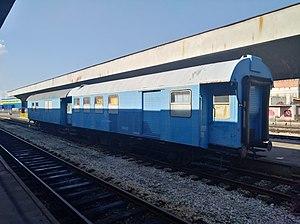
Gare ferroviaire de Tuzla, en Bosnie-Herzégovine.